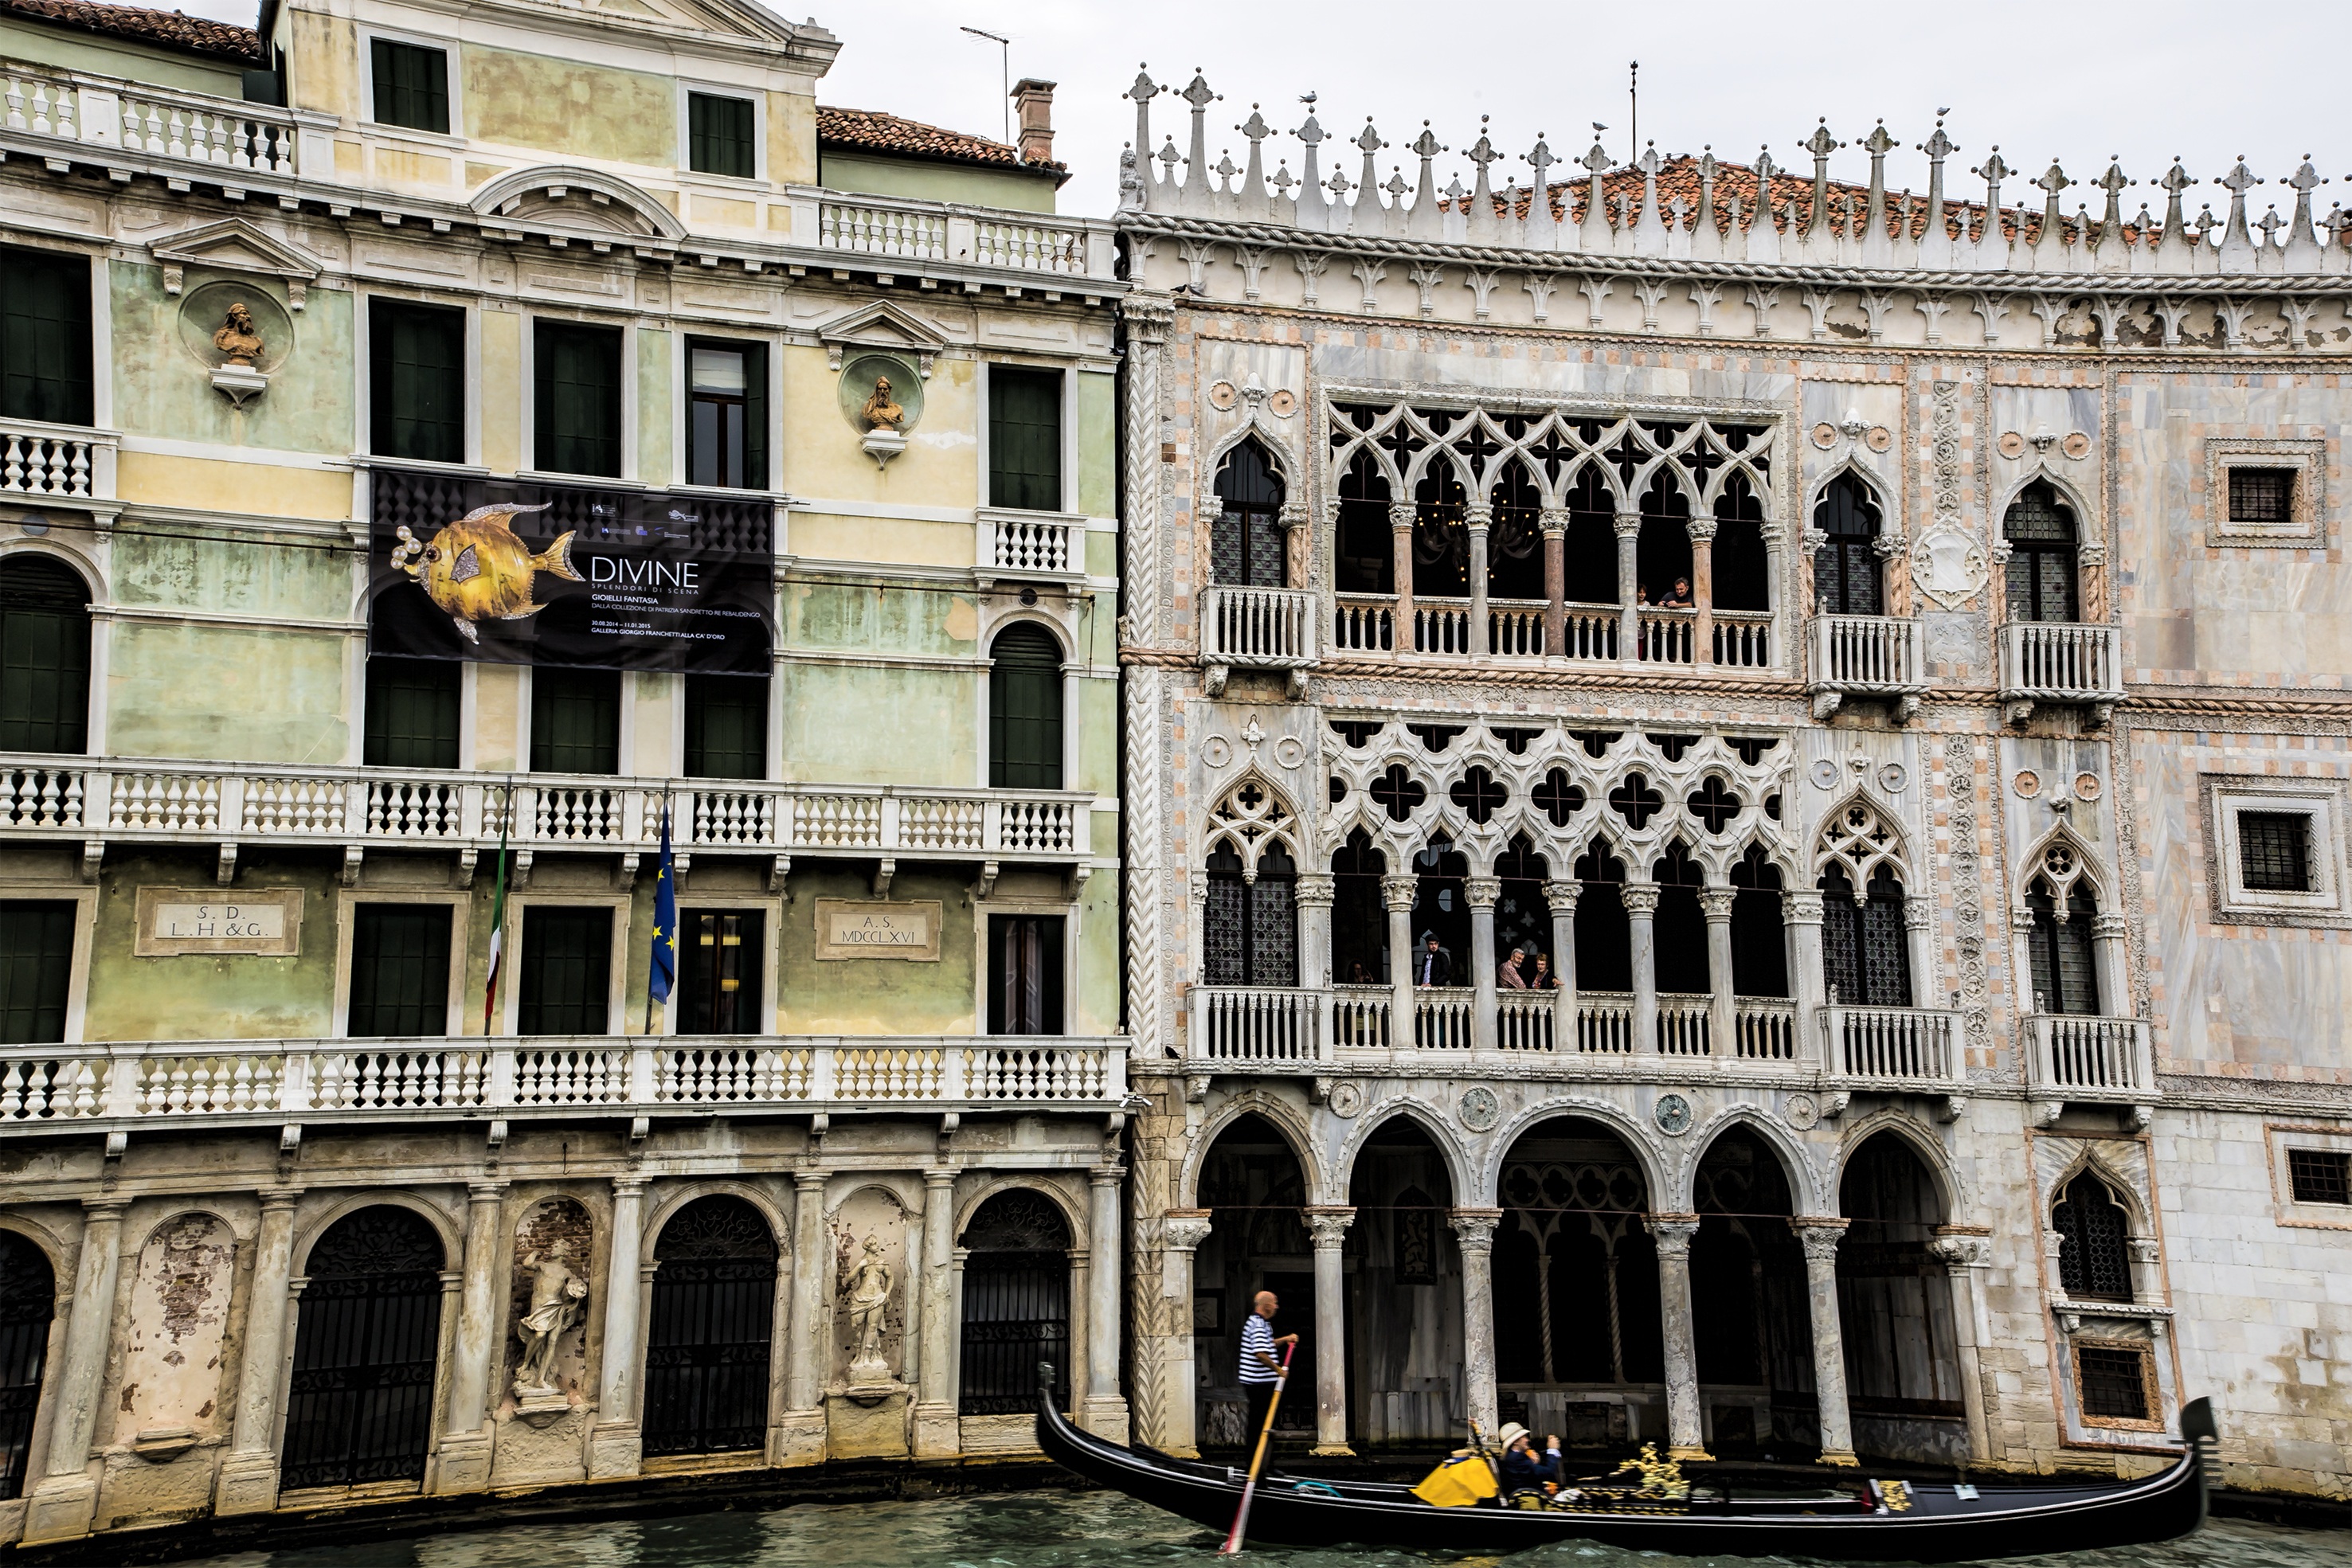
water, architecture, window, building, palace, old, landmark, italy, facade, venice, waterway, homes, classic, historically, old houses, ancient rome, gondoliers, ancient history, ancient roman architecture